Exeed Zhuifeng

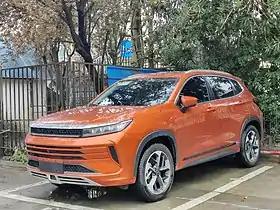
Exeed Zhuifeng

The Exeed Zhuifeng or LX for export markets is a subcompact luxury crossover SUV produced by Chery under the Exeed premium brand.